Goatee

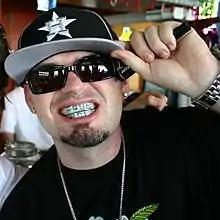
Paul Wall seen sporting a goatee

A goatee is a style of facial hair incorporating hair on the chin entirely. The exact nature of the style has varied according to time and culture.